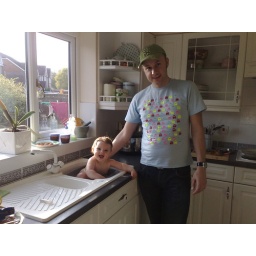
takin' a bath in the kitchen sink